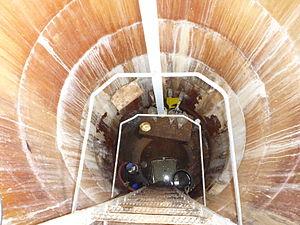
Un lysimètre est un dispositif permettant d’étudier et de mesurer l’évolution de l’eau dans un sol naturel, agricole, forestier, expérimental, pollué ou dans un écotron. Le mot lysimètre décrit différents appareils, qui ont cependant en commun d’analyser les interactions Eau-Sol-Vivant, la part du vivant pouvant être limitée aux végétaux, ou incluant la microfaune et flore du sol, selon les cas. Lorsqu'il s'agit de mesurer uniquement l'évaporation des sols avec couverture végétale, on doit utiliser le terme « évapotranspiromètre ». Dans ce cas, le bac est muni d'un appareil de mesure des quantités d'eau ajoutées et perdues par évapotranspiration.